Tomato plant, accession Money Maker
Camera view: tilt-top (135 deg); turntable rotation: 30 degrees
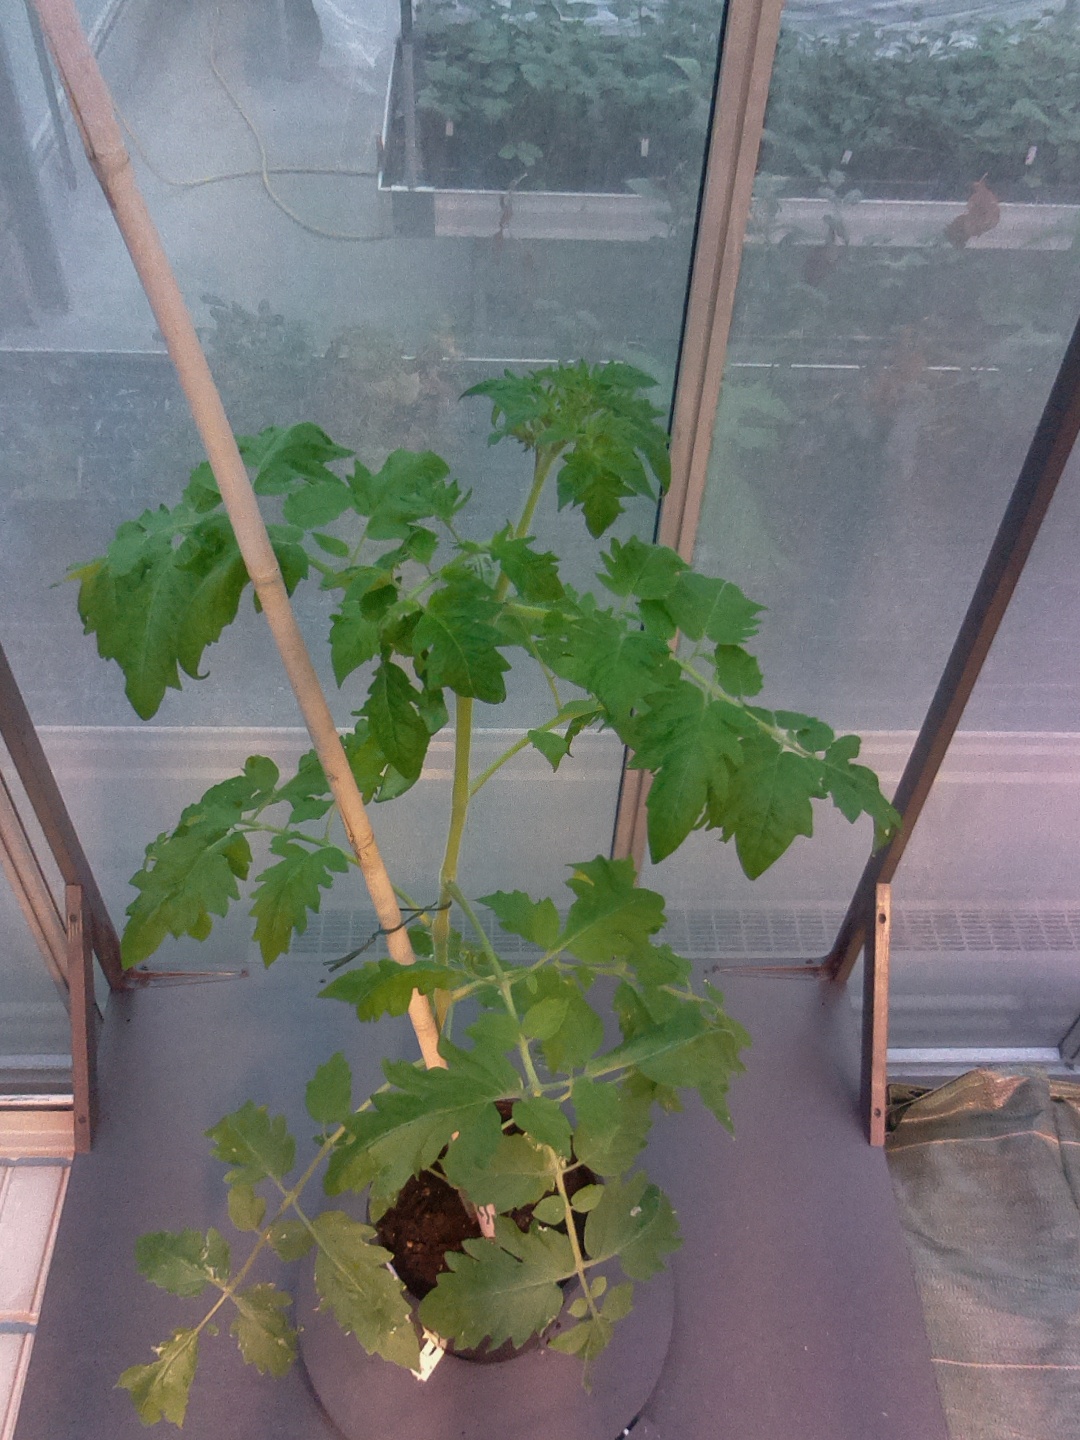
BBCH growth stage 60: First flowers open